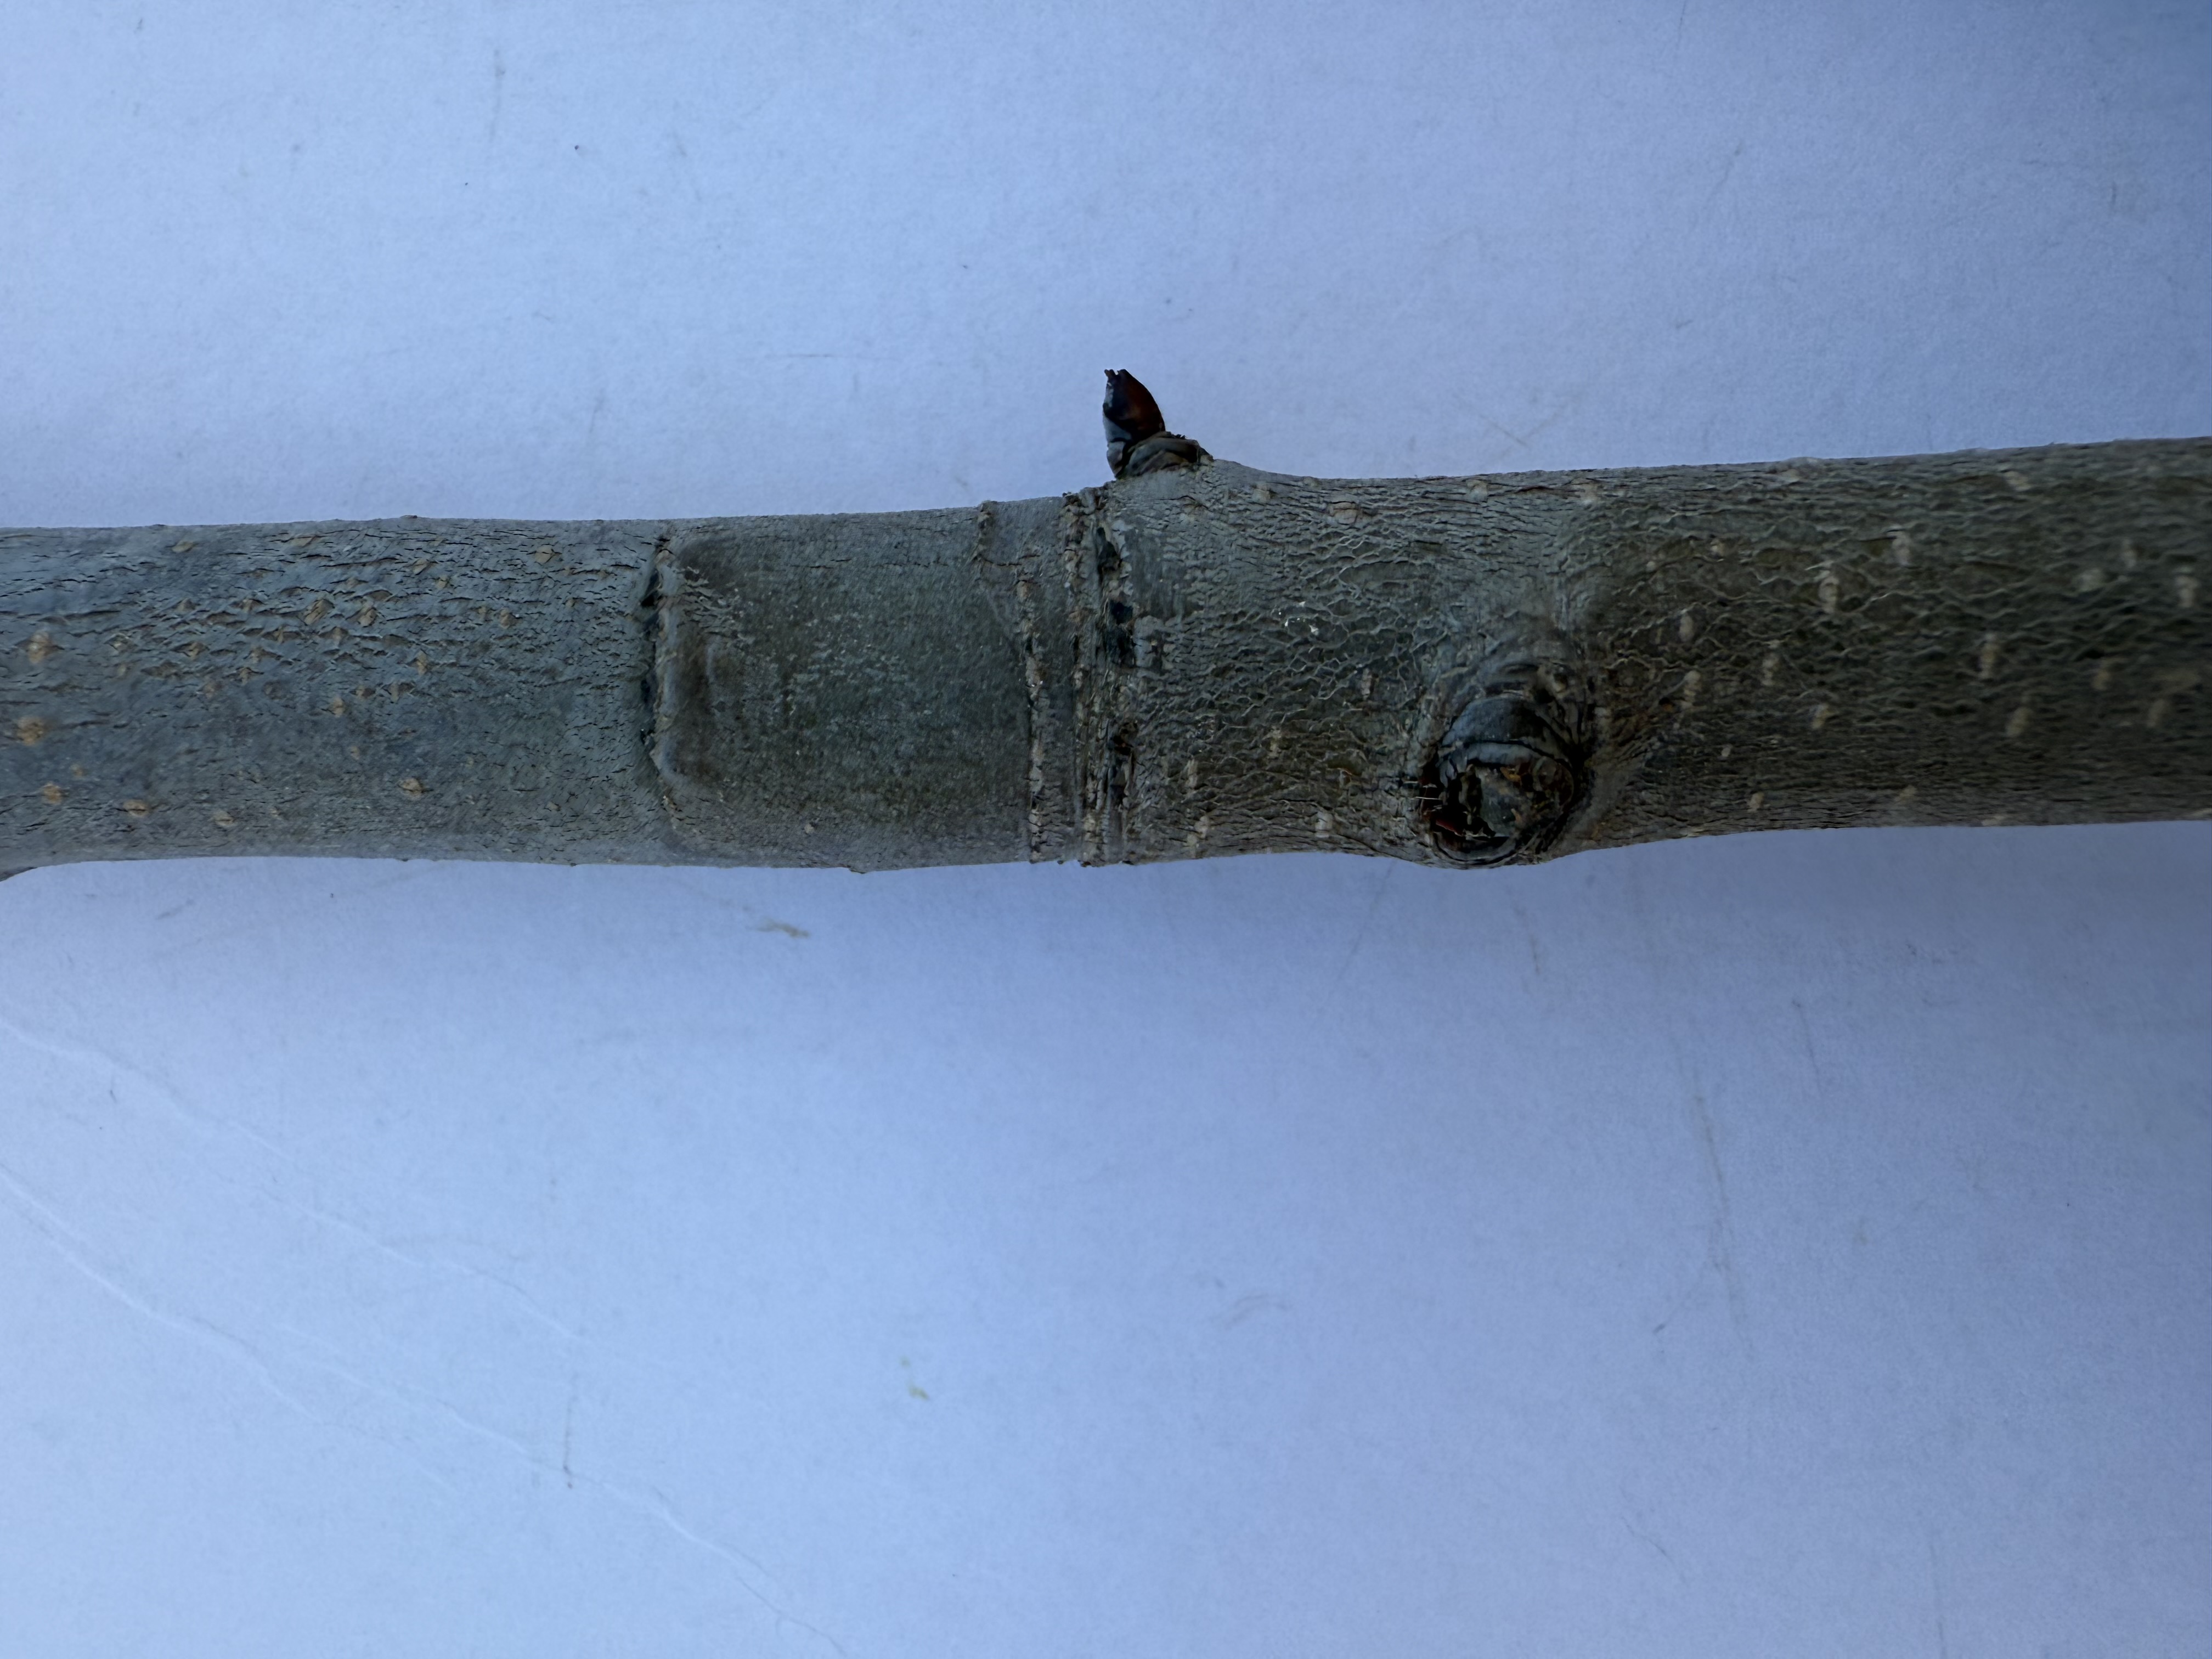
Variety: Margarita Marilla Pear